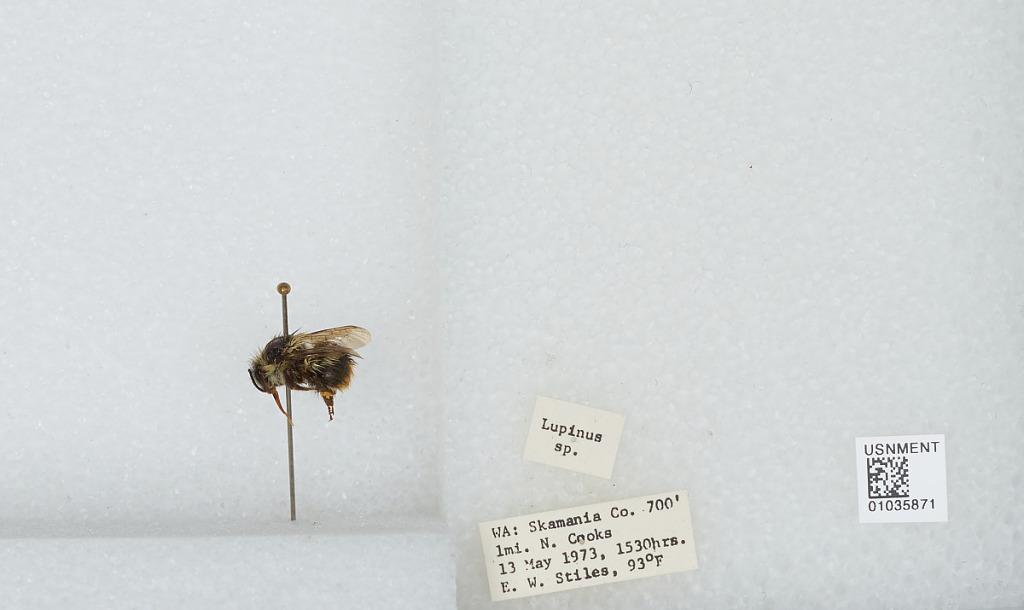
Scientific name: Bombus (Pyrobombus) mixtus Cresson
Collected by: E. Stiles
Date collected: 1973-5-13
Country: United States
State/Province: Washington
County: Skamania
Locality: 1 mile North of Cooks
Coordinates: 45.725, -121.66